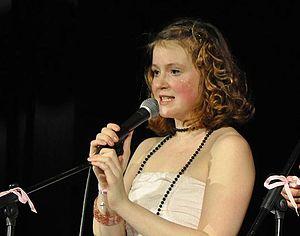
Marie Doležalová
Marie Doležalová, née le 24 janvier 1987 à Karviná, est une actrice tchèque de théâtre et de cinéma. Elle est également connue comme blogueuse.